Heinz Marquardt

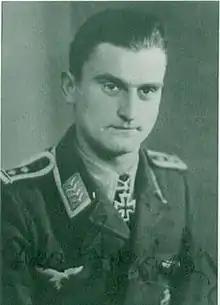
Marquardt as an "Oberfeldwebel"

Heinz "Negus" Marquardt (29 December 1922 – 19 December 2003) was a German Luftwaffe fighter ace and recipient of the Knight's Cross of the Iron Cross, the highest award in the military and paramilitary forces of Nazi Germany during World War II. Marquardt was credited with 121 aerial victories—that is, 121 aerial combat encounters resulting in the destruction of the enemy aircraft—with a further 16 unconfirmed victories in 320 combat missions. All but one of his victories were claimed over the Eastern Front.